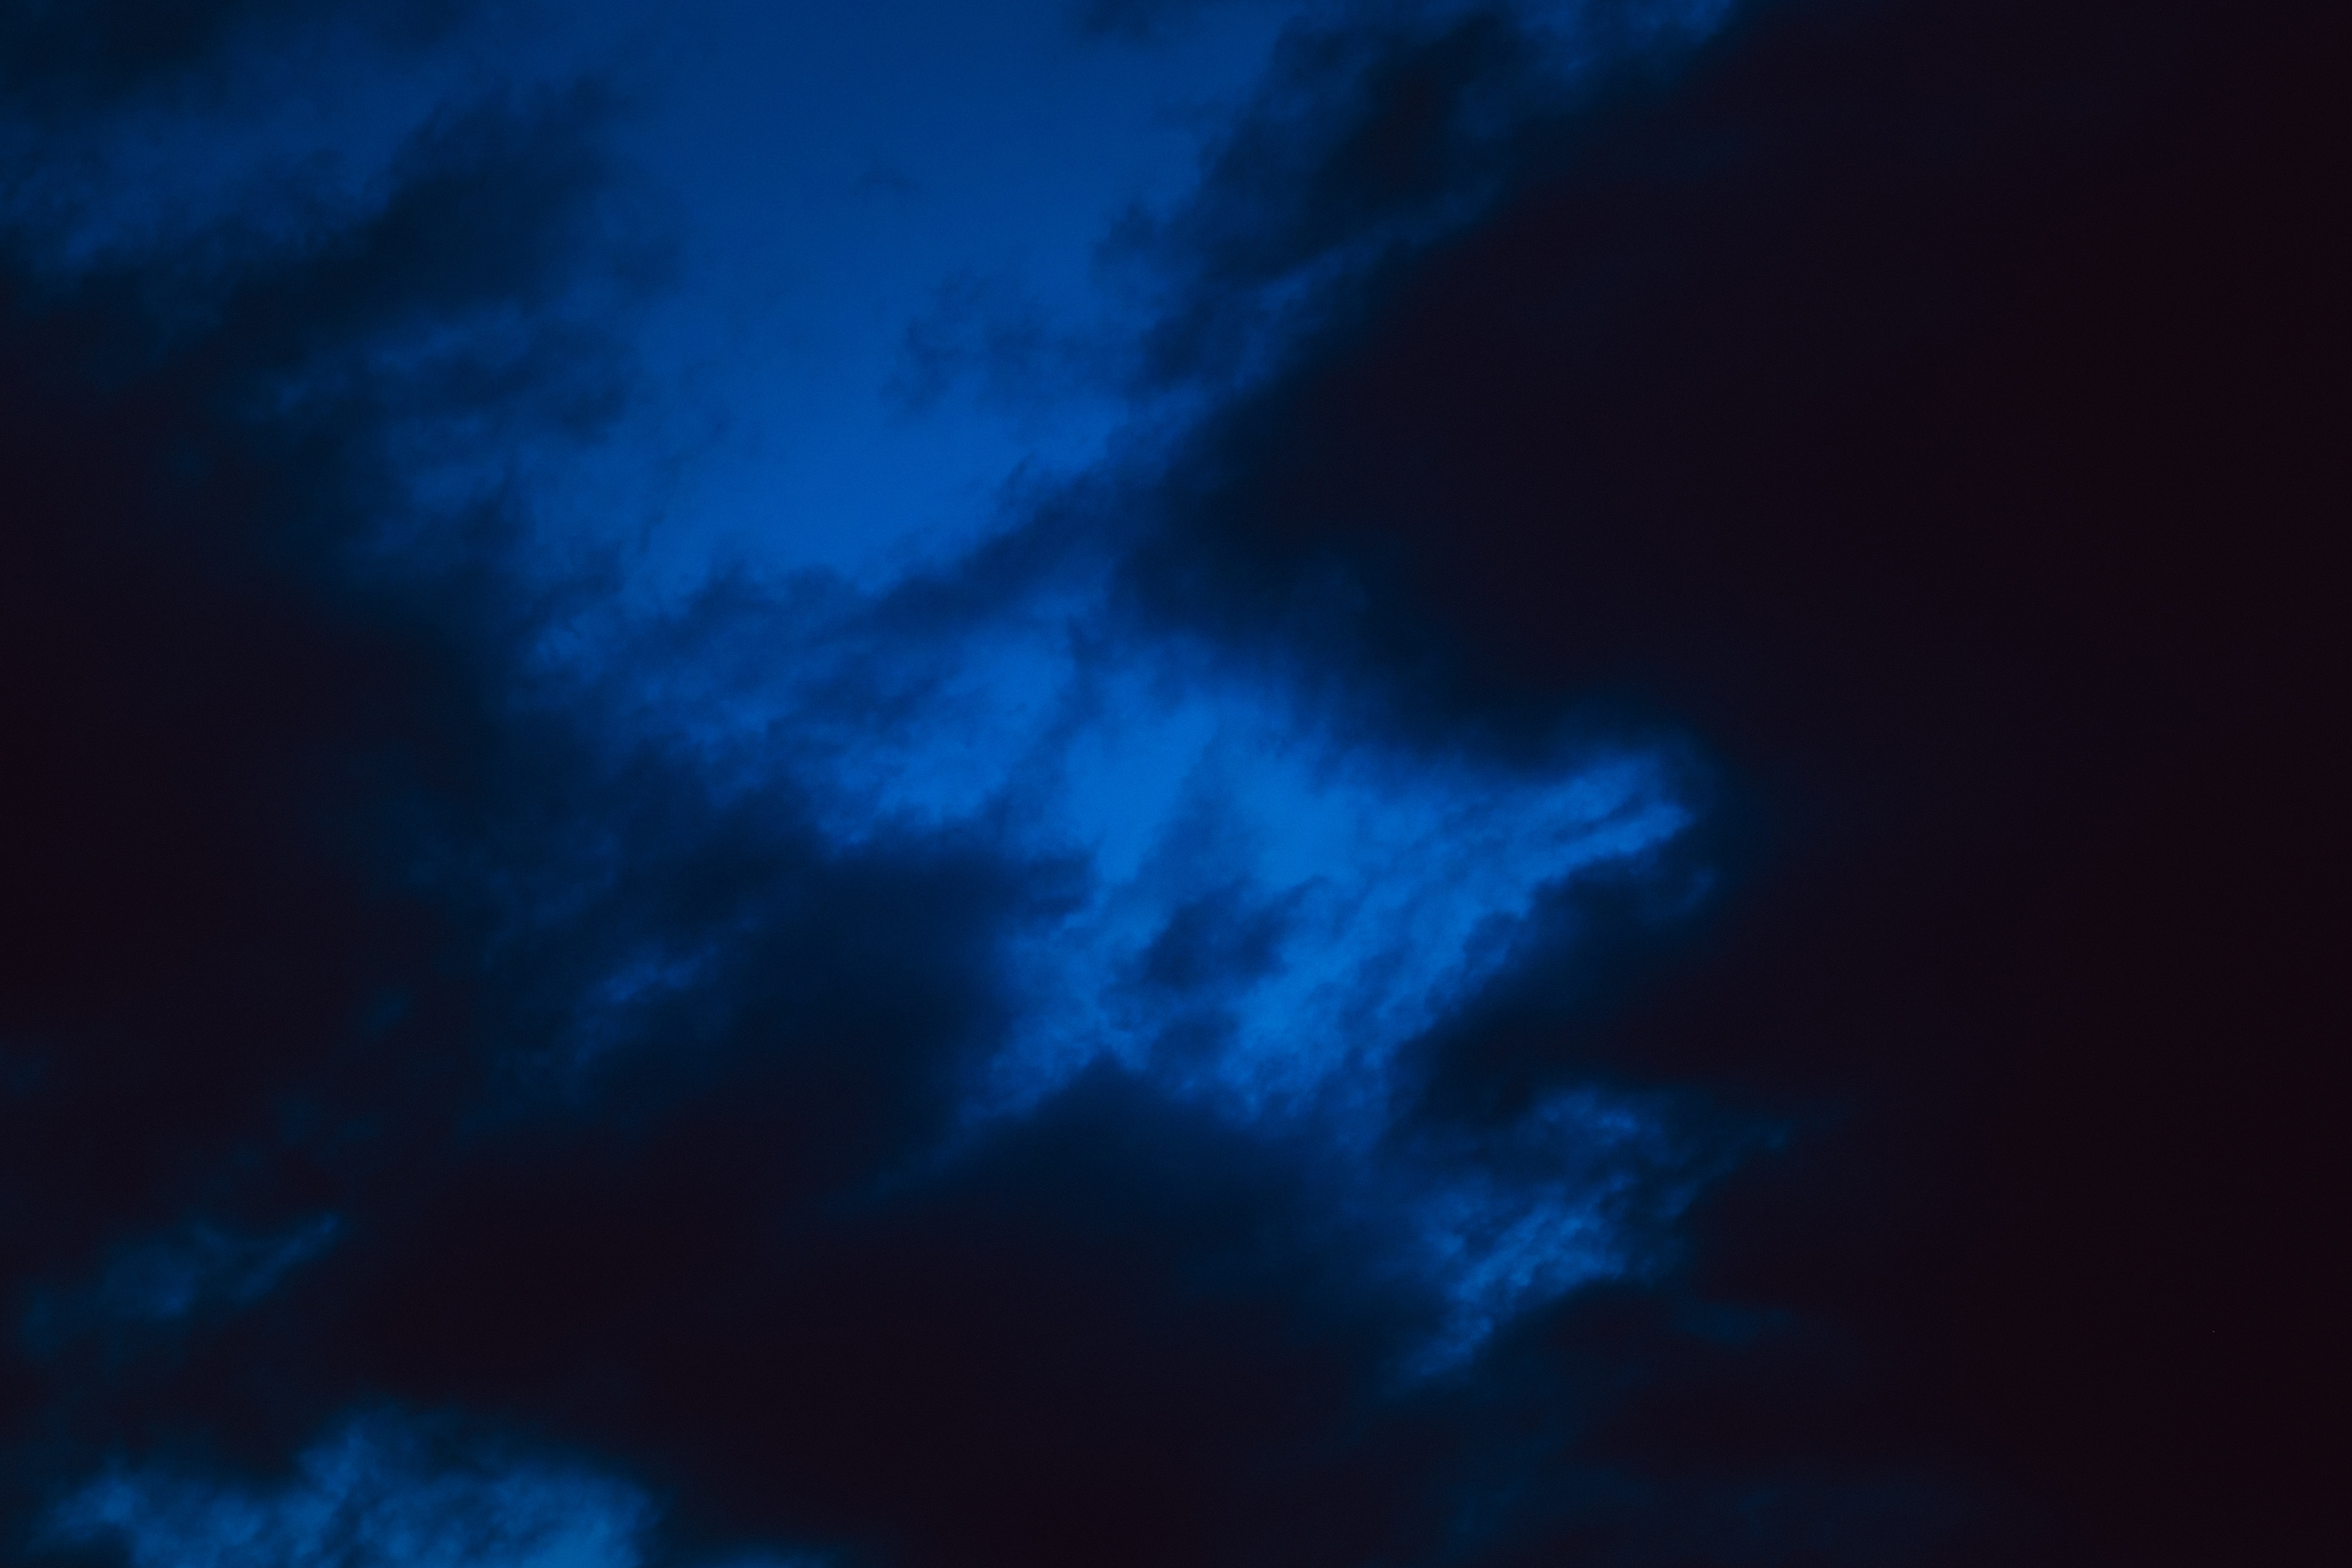
cloud, sky, sunlight, atmosphere, darkness, blue, lightning, thunder, meteorological phenomenon, geological phenomenon